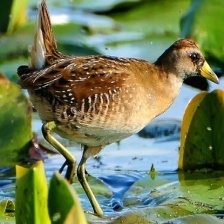
Species: SORA
Scientific name: PORZANA CAROLINA
ImageNet parent category: european_gallinule